The Langham Huntington, Pasadena

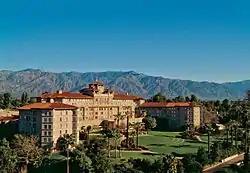
The Langham Huntington, Pasadena

The Langham Huntington, Pasadena is a resort hotel located in Pasadena, California, that dates back to the Gilded Age.